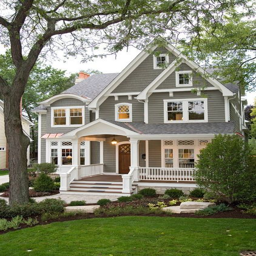
remember the good old days , when porches offered front - row seats to street scenes ? they can be even better today